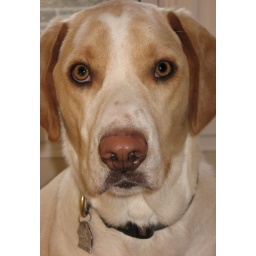
He looks strangely human in this picture...what a cute lil' boy